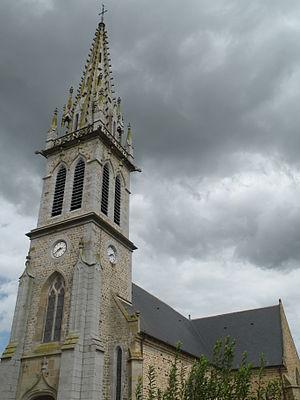
Église Saint-Pierre de Parcé. Brezhoneg: Iliz Parzieg.
Parcé est une commune française située dans le département d'Ille-et-Vilaine en région Bretagne, peuplée de 650 habitants.